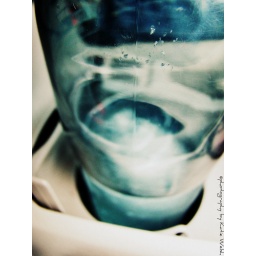
my brothers water bottle in his car cupholder. The camera focused on some scratches on the bottle though.